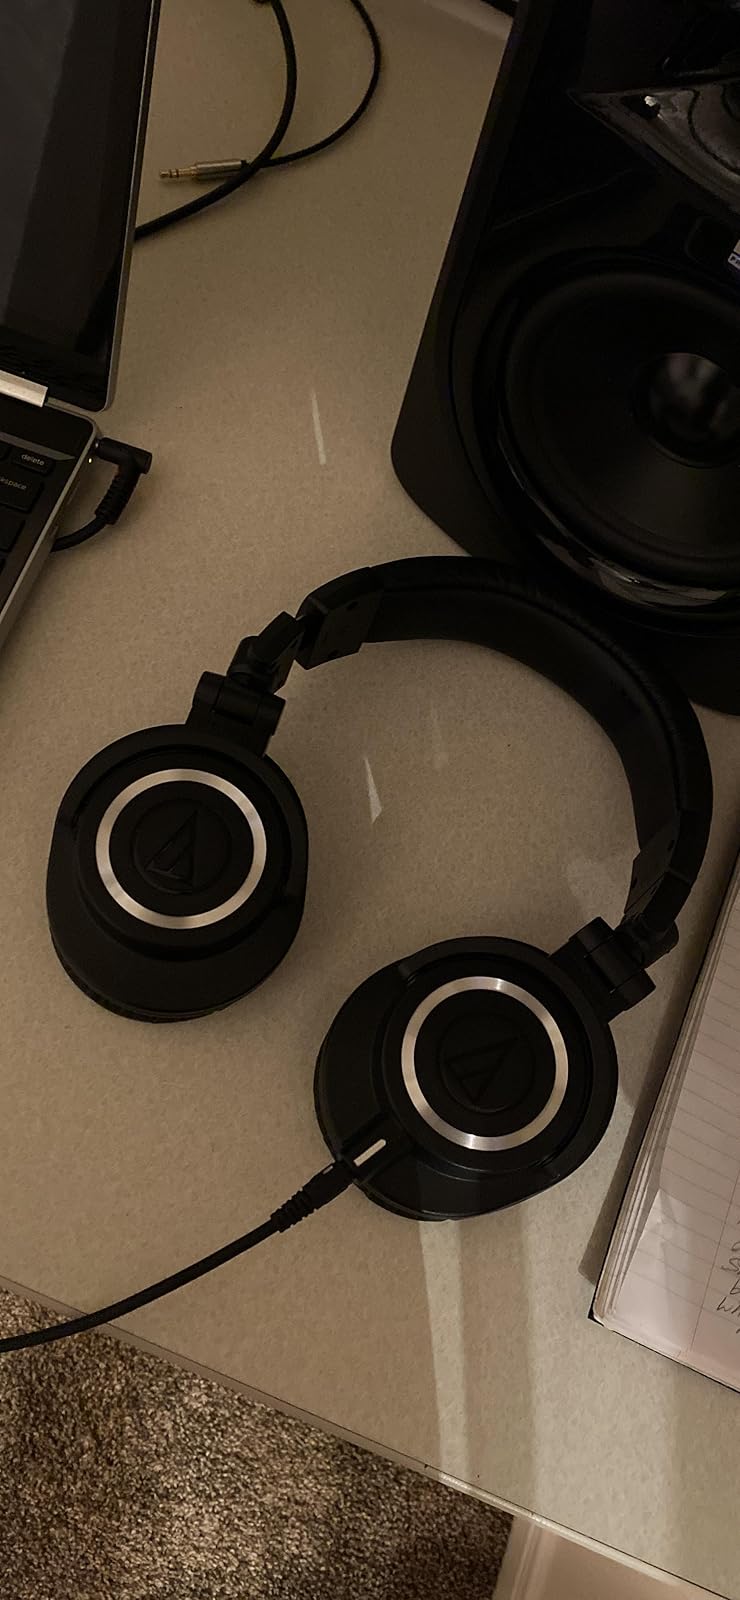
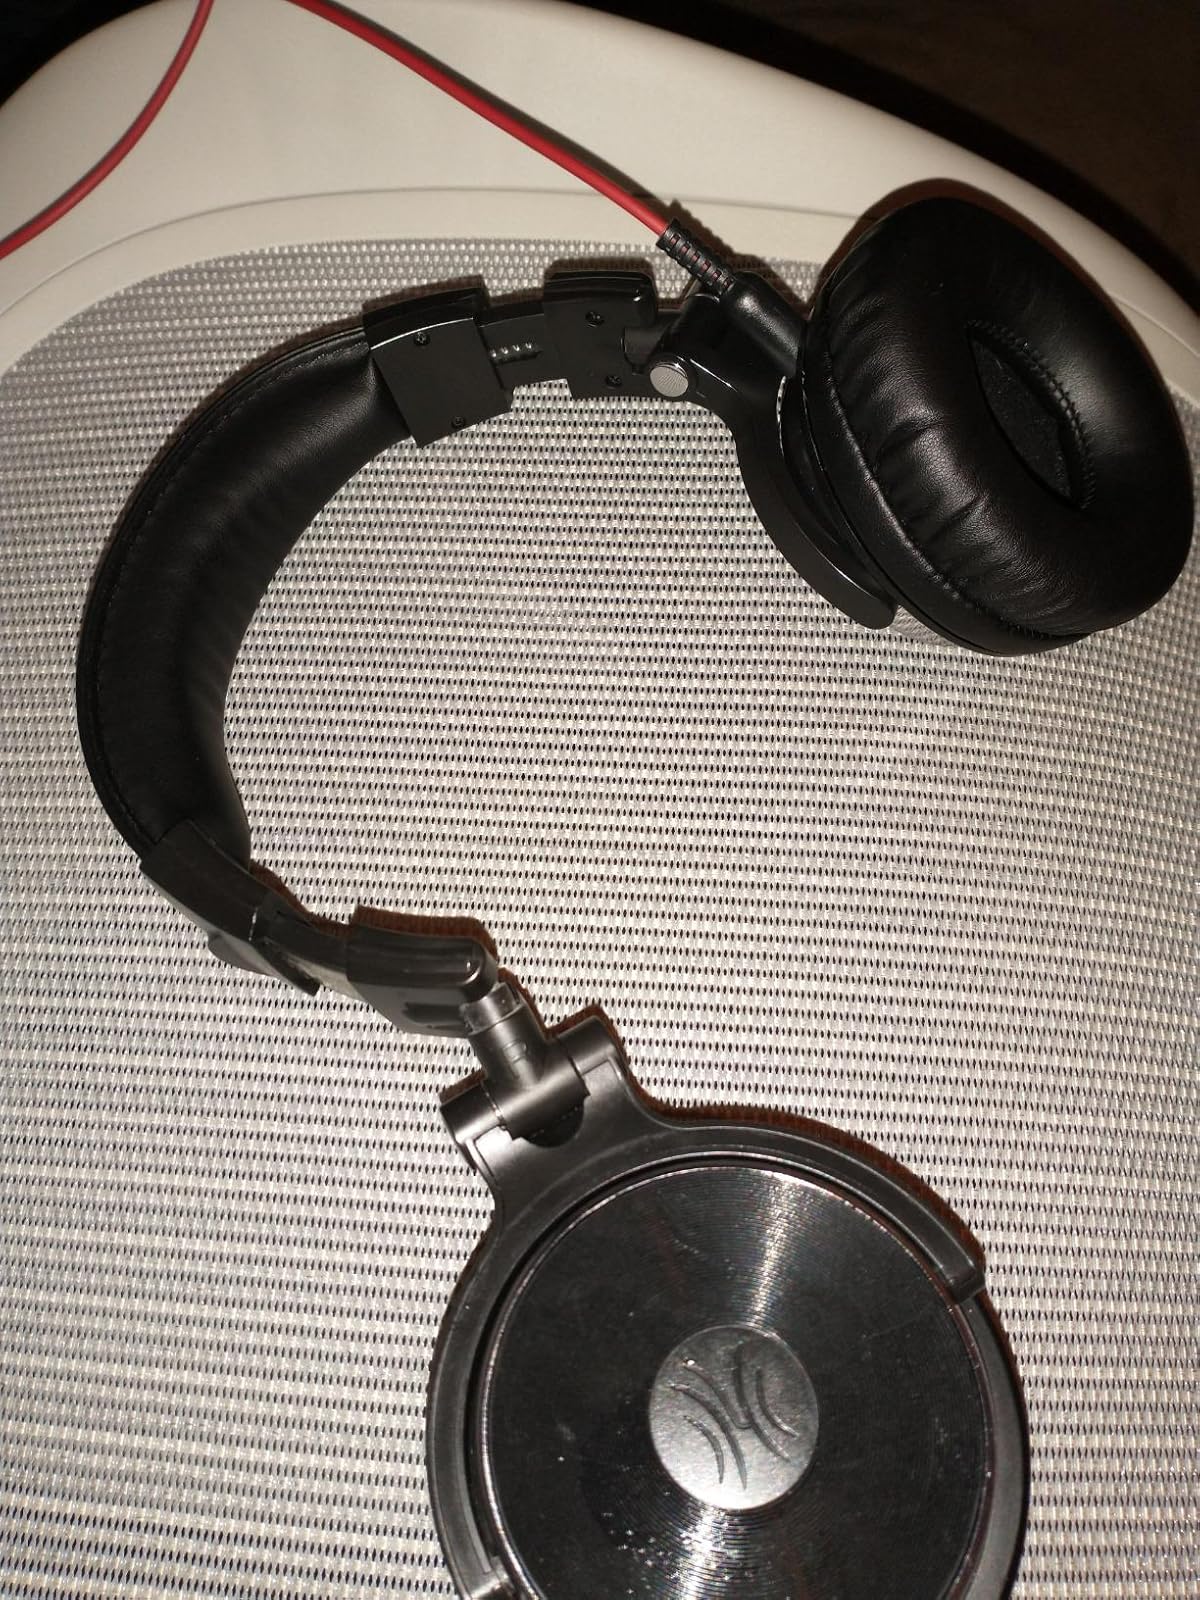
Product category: headphones
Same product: no